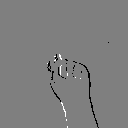
ASL letter: t